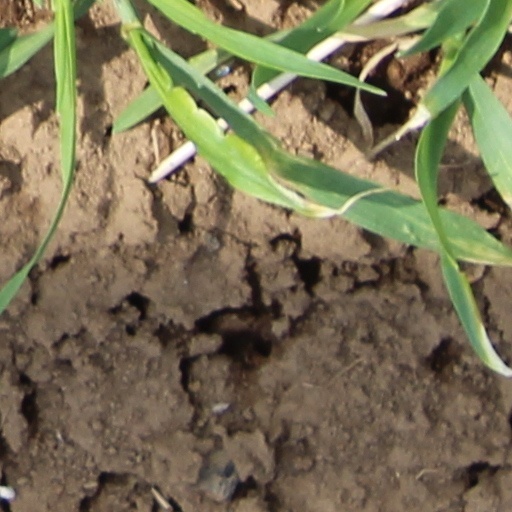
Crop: wheat